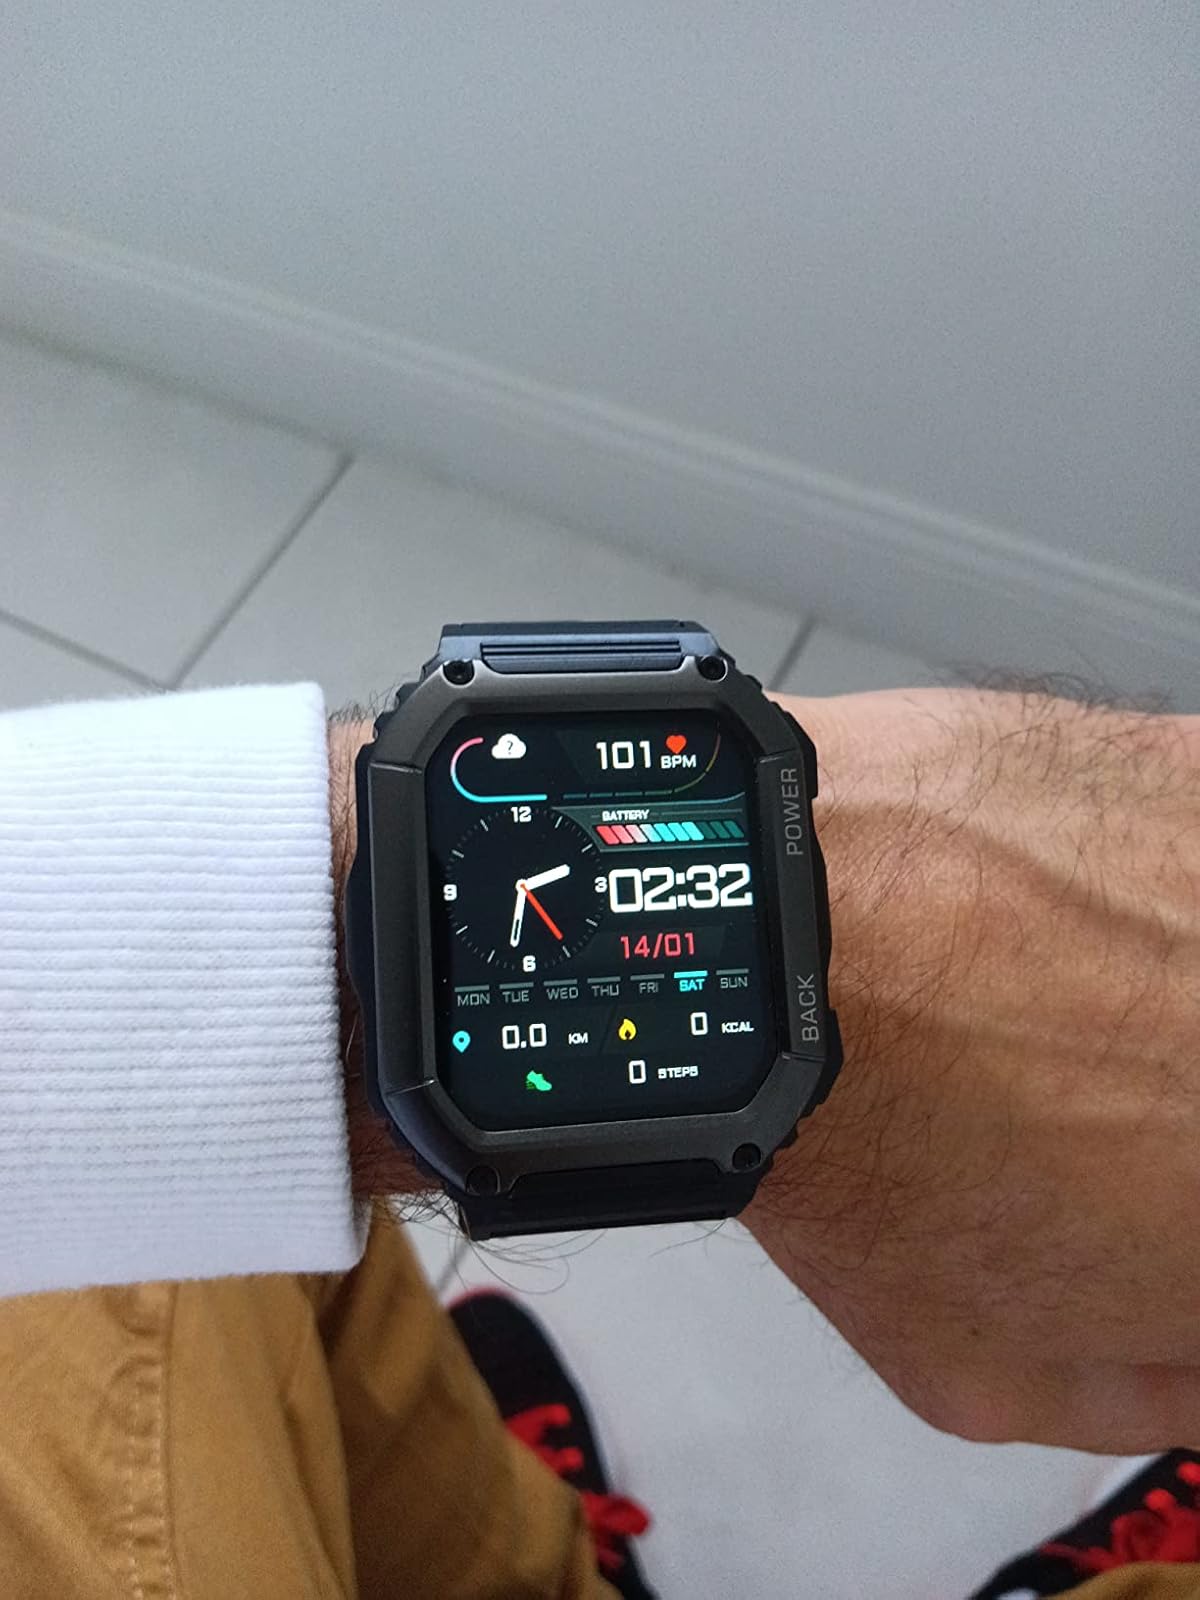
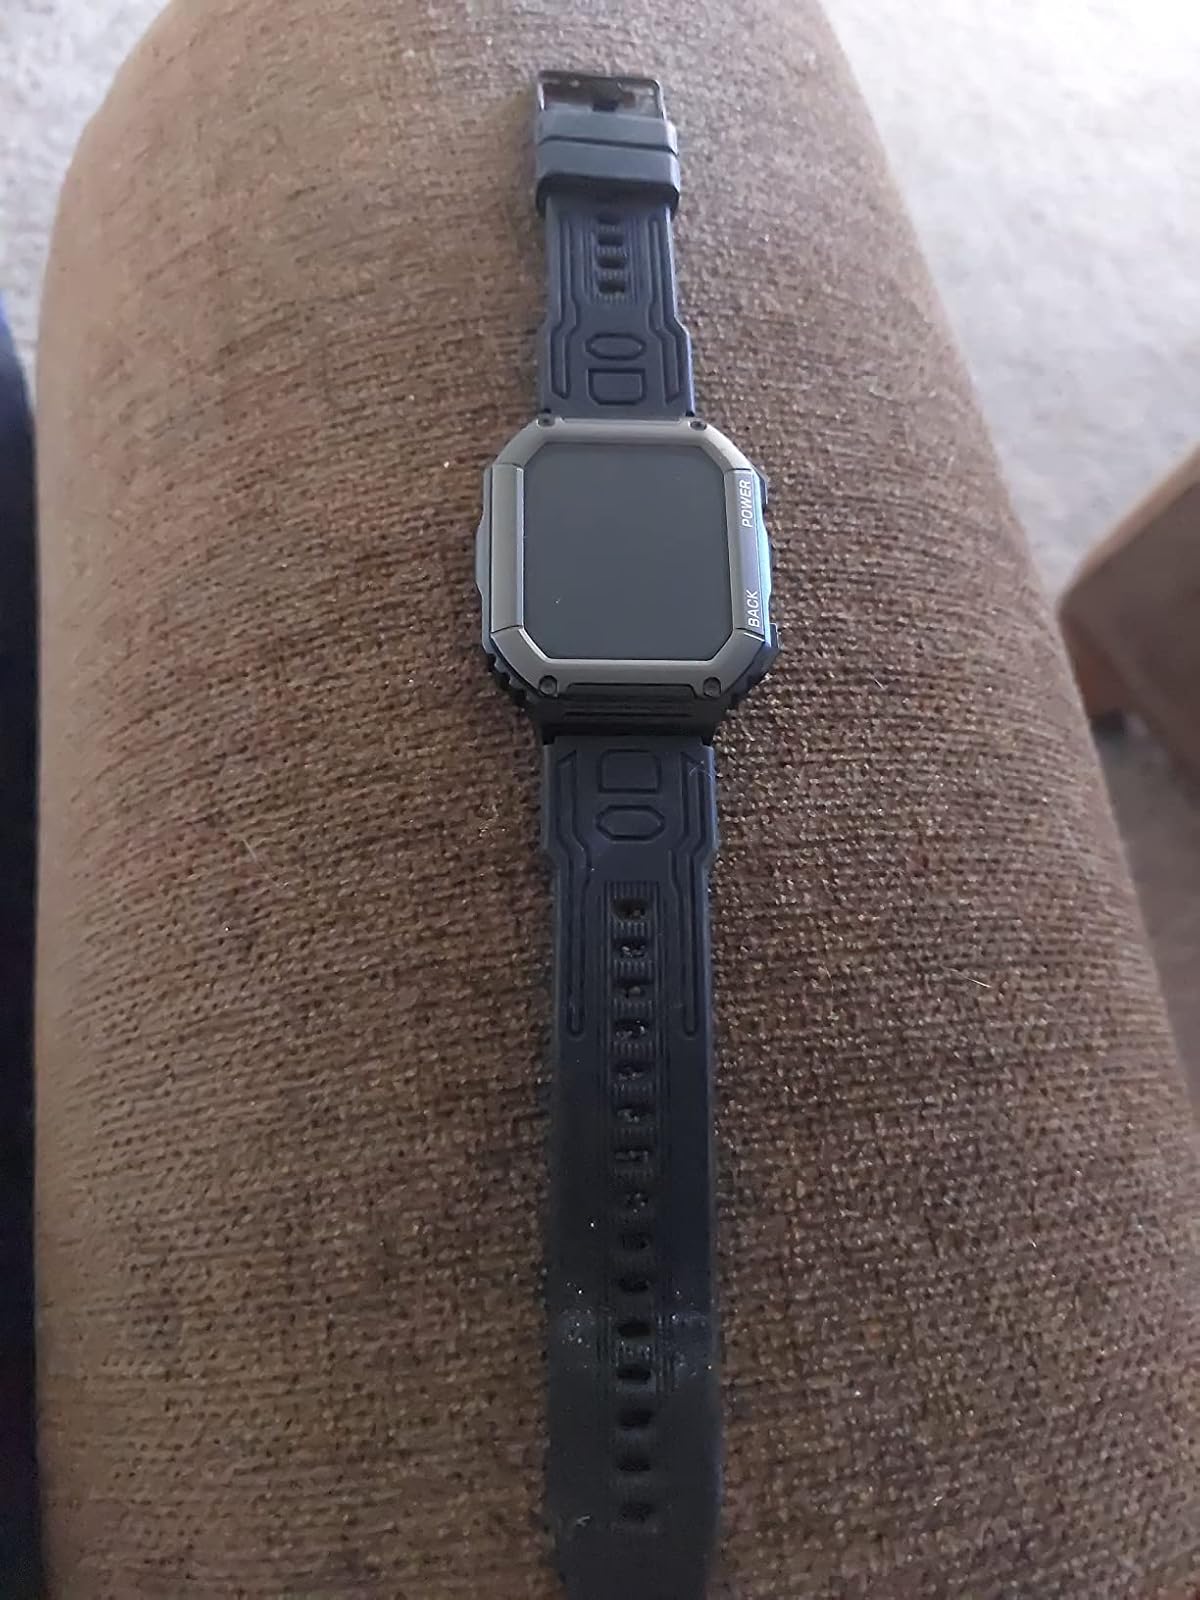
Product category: smartwatch
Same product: yes